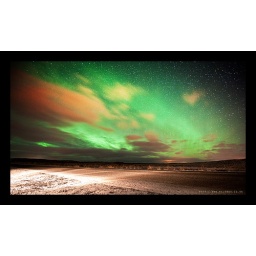
Yes some green stuff in the sky :)